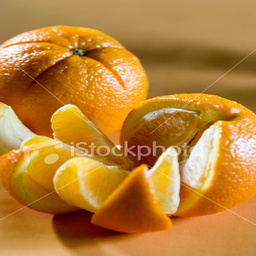
Label: Orange